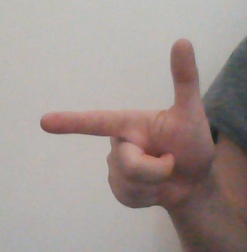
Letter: yaa